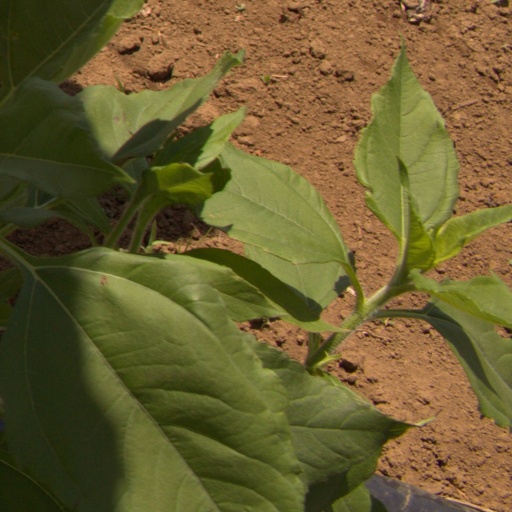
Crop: Jerusalem artichoke